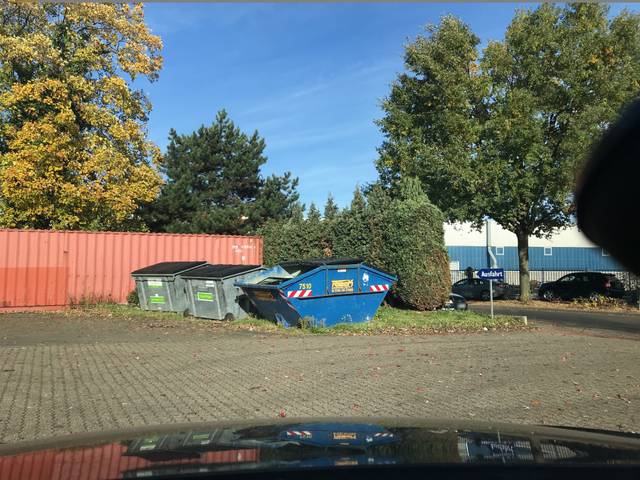
Region: Germany
Coordinates: 51.321, 6.588